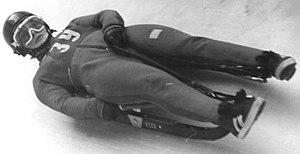
Margit Schumann, née le 14 septembre 1952 à Waltershausen et morte le 11 avril 2017 à Oberhof, est une lugeuse est-allemande puis allemande.